Alexander Palace

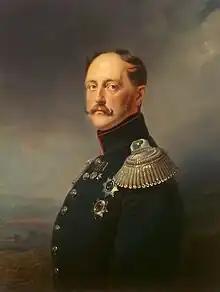
Emperor Nicholas I by Franz Krüger

The Alexander Palace was constructed in the Imperial retreat, near the town of Tsarskoe Selo, 30 miles south of the imperial capital city of St. Petersburg. The palace was commissioned by Empress/Tsarina Catherine II (Catherine the Great) (1729–1796, reigned 1762–1796), built near the earlier Catherine Palace for her favourite grandson, Grand Duke Alexander Pavlovich, the future emperor (tsar) Alexander I of Russia (1777–1825, reigned 1801–1825), on the occasion of his 1793 marriage to Grand Duchess Elizaveta Alexeievna, born Princess Luise Marie Augusta of Baden.